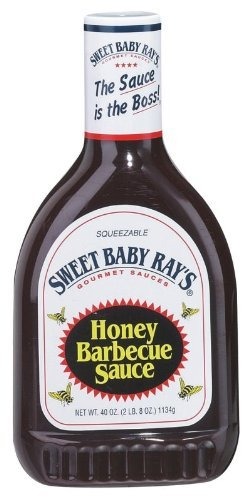
Item Name: Sweet Baby Ray's Sauce Barbacue Honey, 40-Ounce Boxes (Pack of 2)
Value: 80.0
Unit: Fl Oz

Price: 5.88